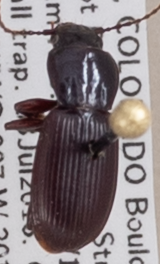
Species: Pterostichus restrictus
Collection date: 2018-07-03
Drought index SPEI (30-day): -0.82
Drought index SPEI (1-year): -0.692
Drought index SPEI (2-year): -0.1